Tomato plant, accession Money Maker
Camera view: bottom (45 deg); turntable rotation: 90 degrees
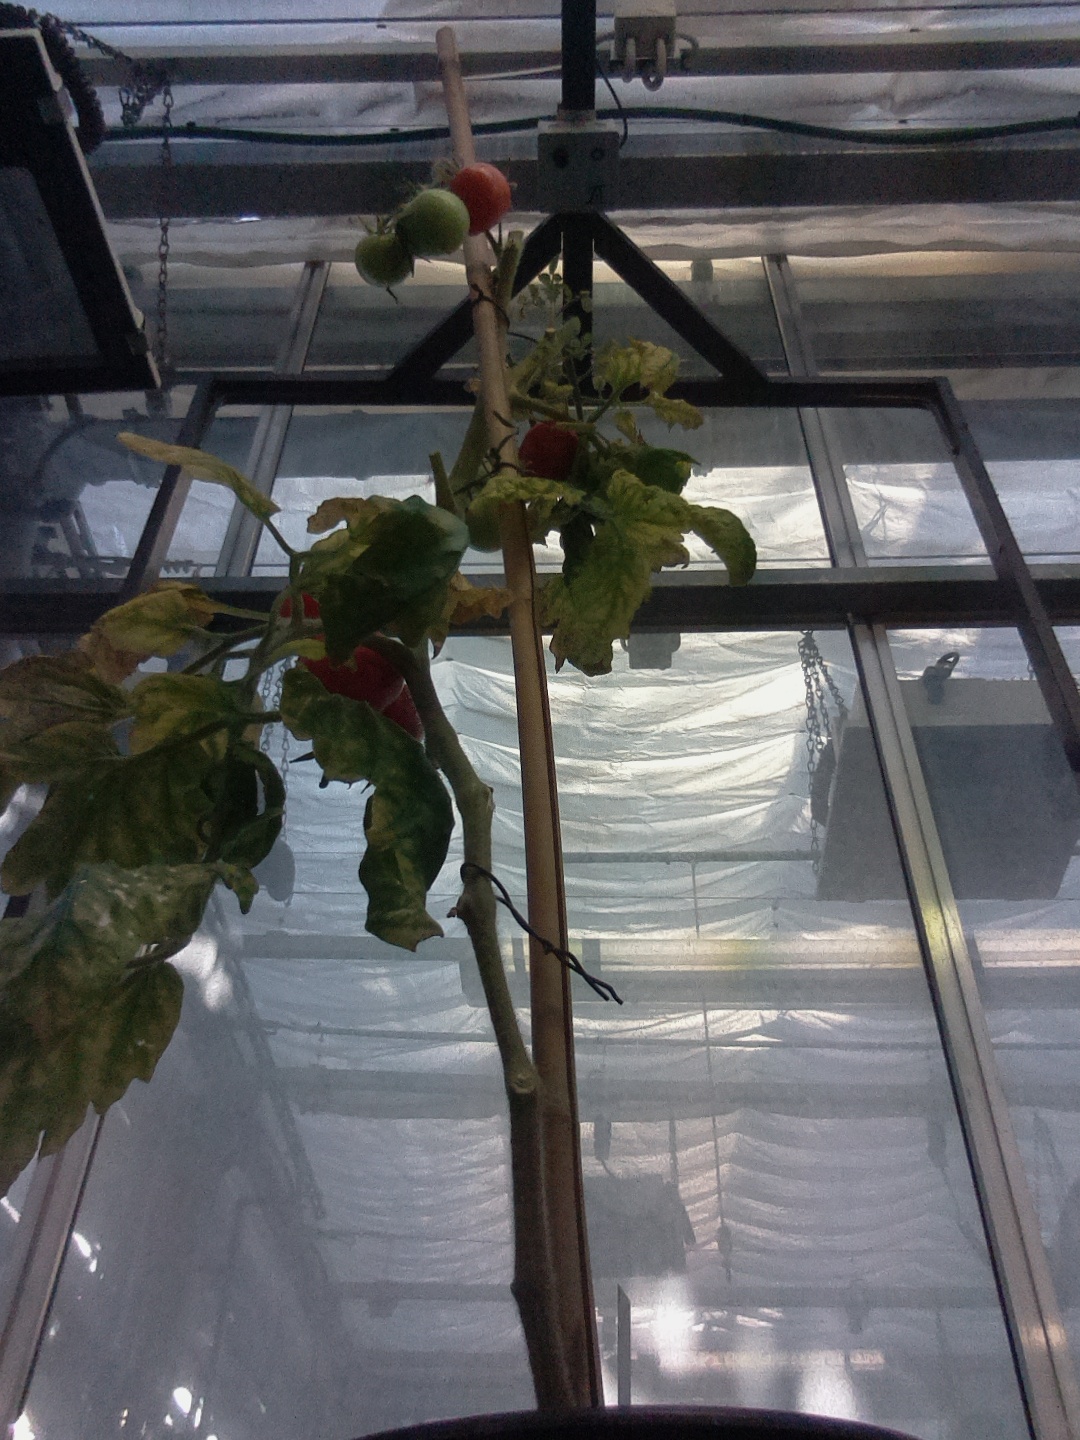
BBCH growth stage 85: 50%-60% of fruits show typical fully ripe color